Hennepin Energy Recovery Center

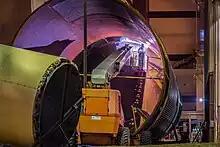
A water tank for the facility being worked on at night

The Hennepin Energy Recovery Center also called HERC is a waste-to-energy plant in Minneapolis, Minnesota. Following changes to state law in 1980 that prioritized incinerating garbage over directly filling landfills, HERC was developed and began generating electricity in 1989. Located in the North Loop neighborhood near Target Field, the facility replaced a Greyhound Lines bus maintenance facility. The facility which is owned by Hennepin County, collects almost half of all waste generated in the county.